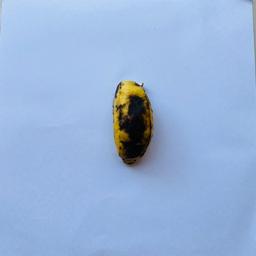
Banana variety: Sabri Kola